Firdousi (crater)

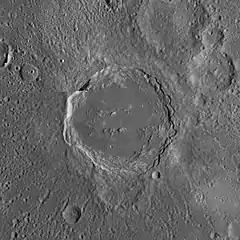
MESSENGER WAC mosaic

Firdousi is a crater on Mercury. It has a diameter of 98 kilometers. Its name was adopted by the International Astronomical Union (IAU) in 2010. Firdousi is named for the Persian poet Ferdowsi, who lived from 940 to 1020.